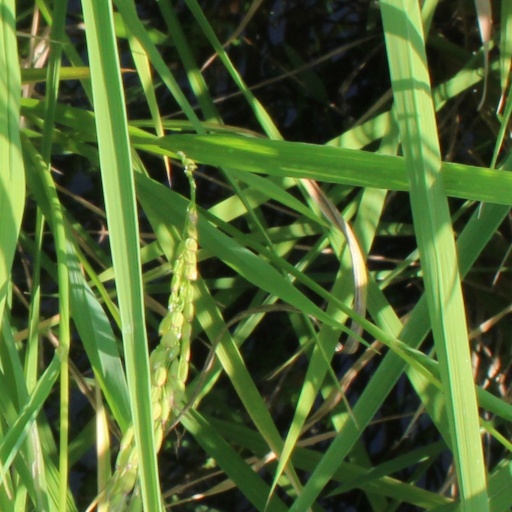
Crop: rice